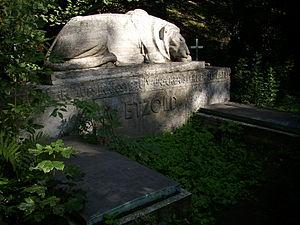
Alfred Thiele, né le 21 septembre 1886 à Leipzig et mort le 19 septembre 1957 dans cette même ville, est un sculpteur allemand.